11th Battalion (Australia)

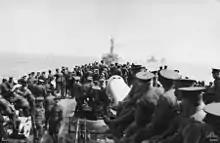
Soldiers standing on the deck of a ship

On 4 May 1915, a party of 100 men from the battalion, led by Captain Raymond Leane and a detail of engineers, launched an unsuccessful attack on a Turkish fort at Gaba Tepe, which was being used to observe artillery fire onto Australian positions around Anzac Cove. The Turks opened heavy fire on the party which was forced to withdraw. The Australians lost four killed, including an officer, and 19 others were wounded. The raid was the AIF's first of the war. At this point, the battalion estimated that it had suffered 38 killed, 200 wounded and 197 missing. On 15 May, the battalion received 244 reinforcements, bringing its total strength to 23 officers and 723 other ranks.